Amira El Fadil

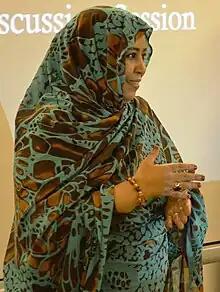
Amira El Fadil in 2013

She previously held the position of Minister of Social Welfare and Social Insurance for the Government of Sudan. In 2016, she was elected to a four-year term as Commissioner for Social Affairs of the African Union Commission. She is also a member of the executive board of the World Anti-Doping Agency.